James G. Birney

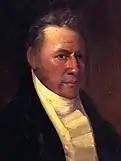
Birney's father

Born to an affluent Irish Episcopalian slaveholder of the same name in Danville, Kentucky, James G. Birney lost his mother, Martha Reed, when he was three. He and his sister were raised by their widowed aunt, who had come over from Ireland at the request of his father to look after the two. He was influenced by his aunt's opposition to slavery; she refused to own slaves. By 1795, his father's two sisters and their families had migrated from Ireland, settling on farms near his home. Most of his mother's relatives had also migrated nearby, settling in other areas of Mercer County, Kentucky. Growing up, he saw the issue of slavery from a variety of perspectives. Though his father fought to prevent their state of Kentucky from joining the Union as a slave state, when the effort failed, he decided that until the legislature abolished slavery from the state as a whole, a person could own slaves as long as he treated them humanely. Other members of Birney's family felt a personal moral responsibility and refused to own slaves. For his own part, Birney agreed with his father and received his first slave, Michael, a boy his own age, at age six. However, for much of his youth and education, he was under the influence of teachers and friends with strong anti-slavery views. For example, he attended several sermons given by a Baptist abolitionist by the name of David Barrow in his youth, which he later recalled with fondness.